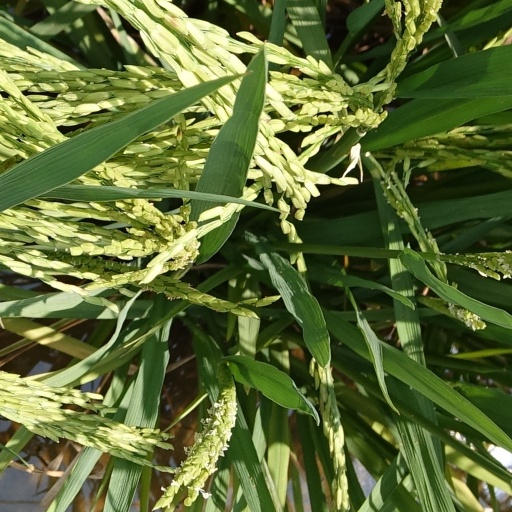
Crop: rice